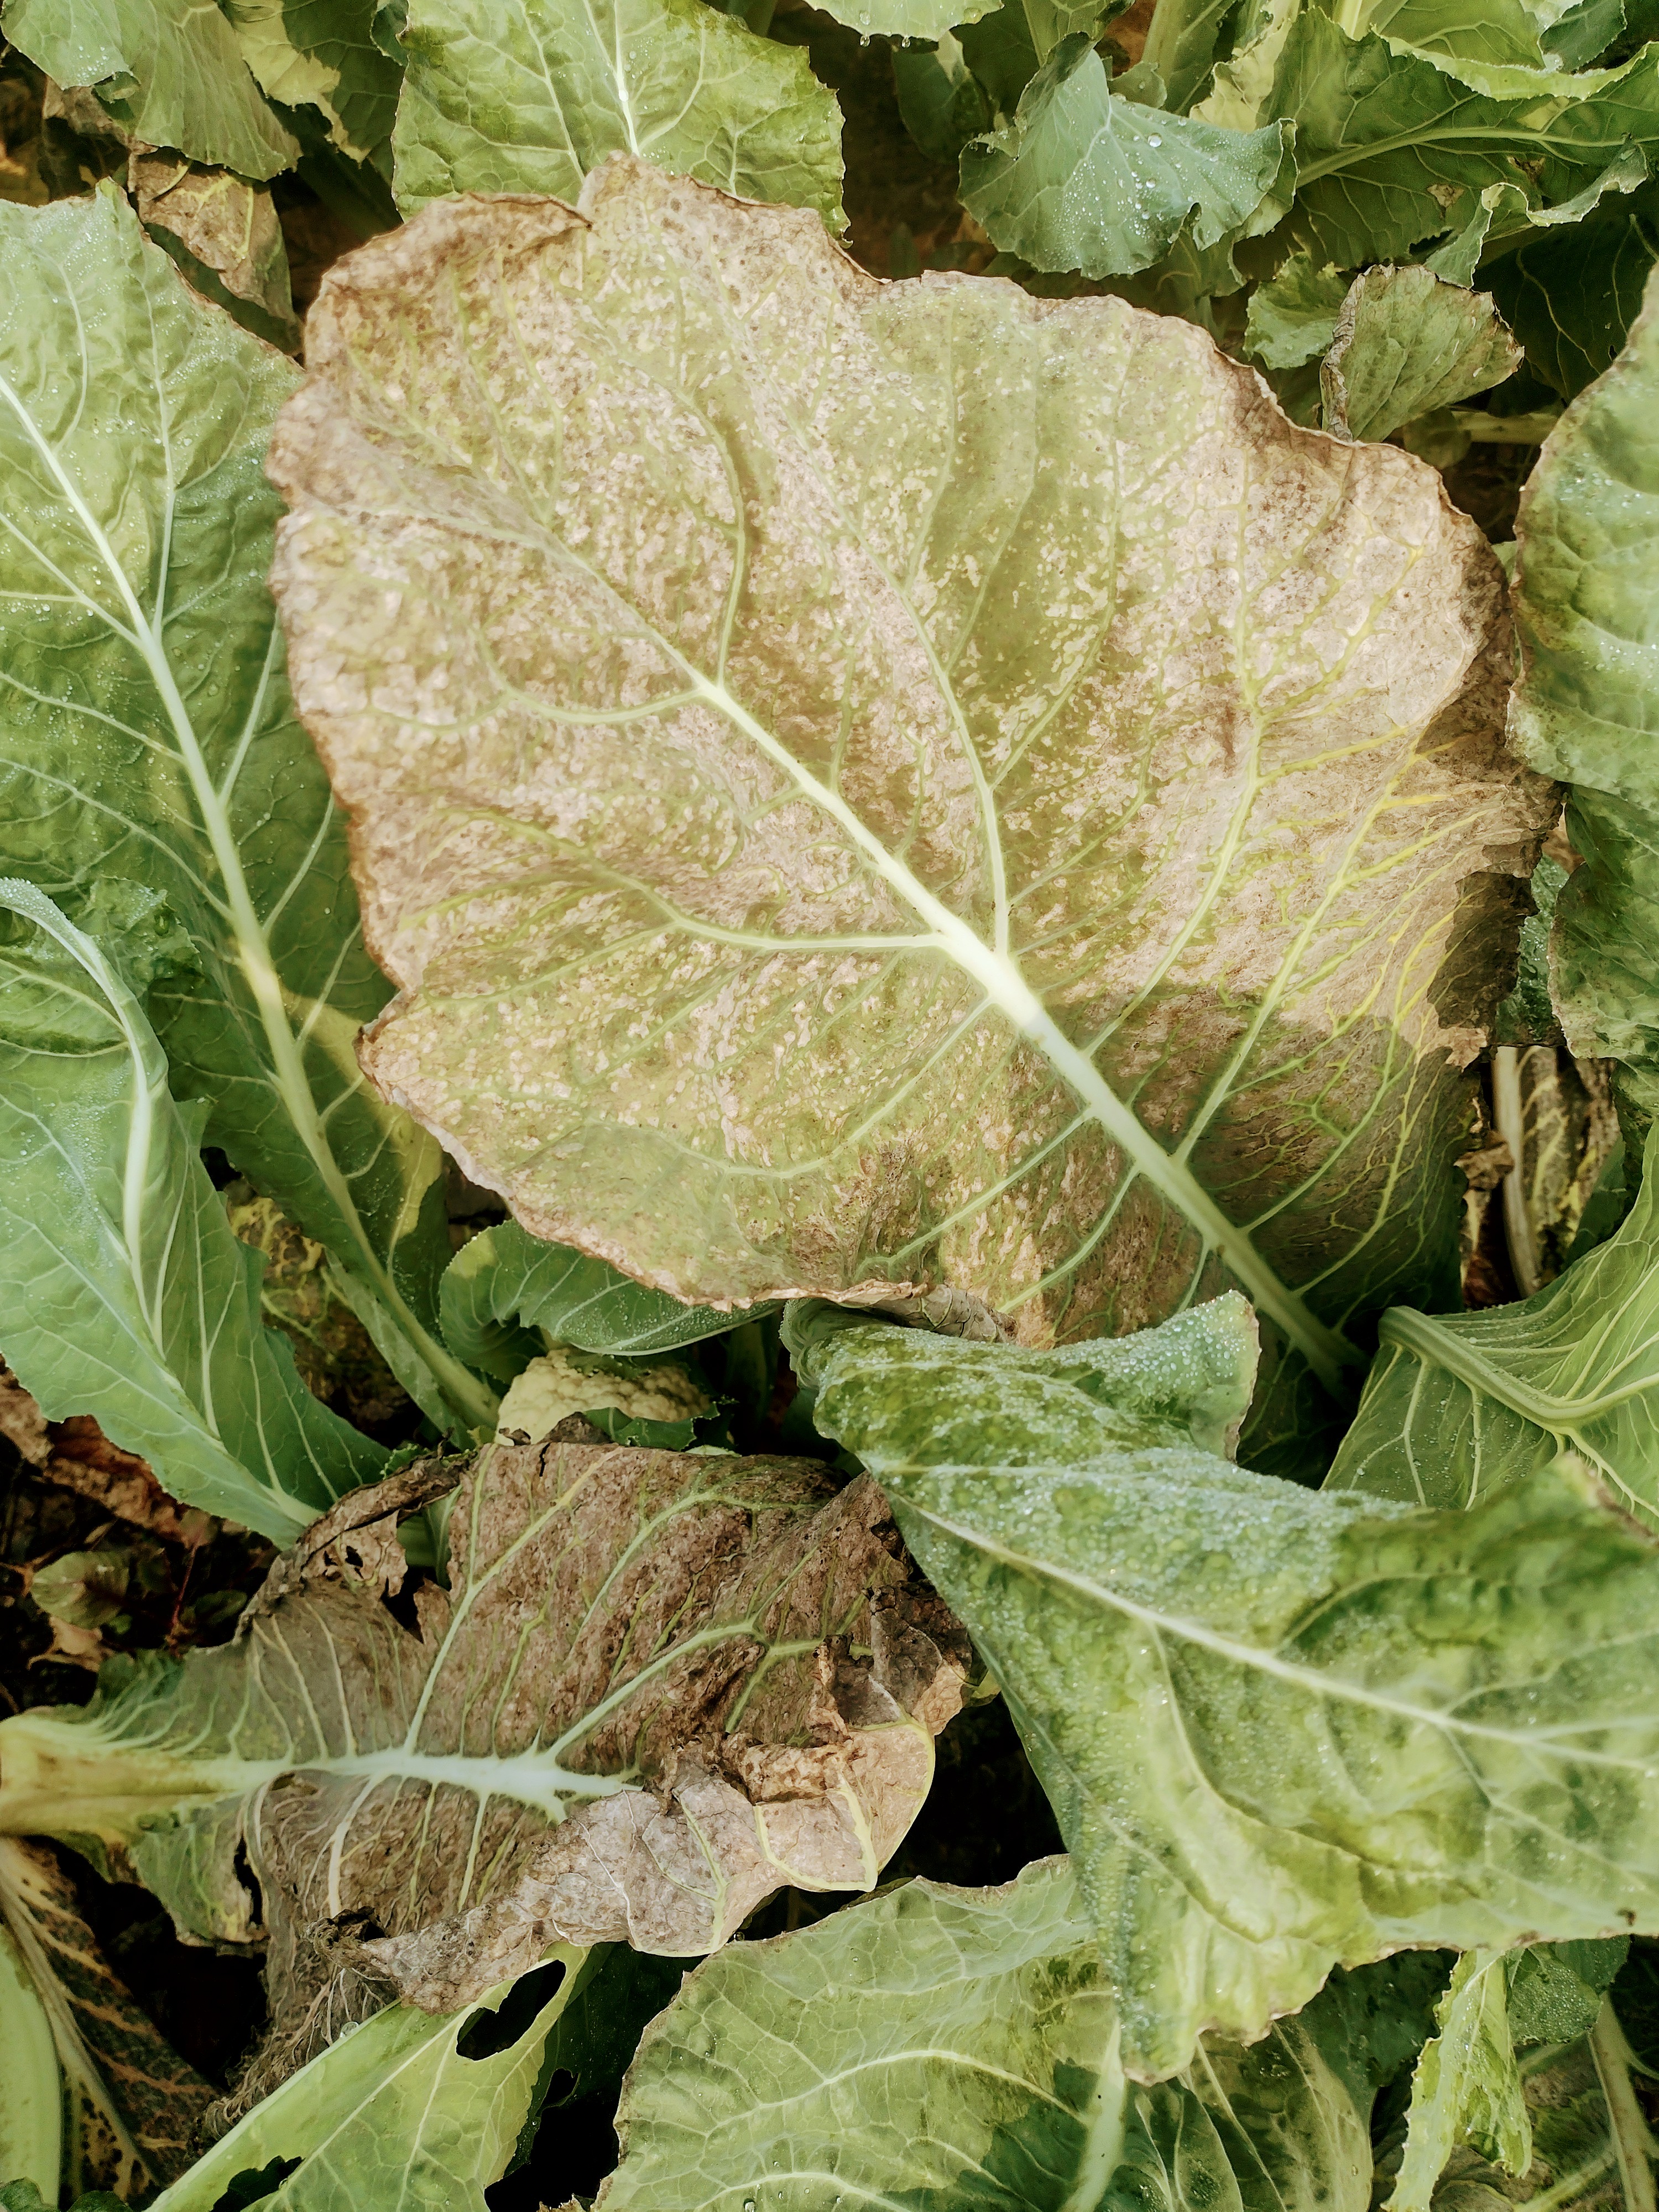
Label: Downy Mildew